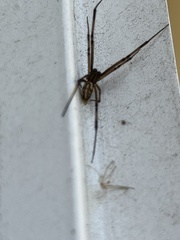
Species: Lactrodectus_hesperus